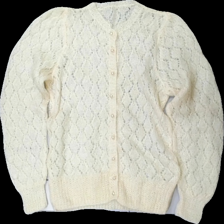
View: front
Type: Cardigan
Category: Ladies
Brand: Missing
Colors: Beige
Material: 100% wool
Pattern: Other
Cut: Regular
Season: All
Damage location: middle left
Price range: 100-150
Recommended usage: Reuse
Description: stickad kofta med knappar, stickat mönster med rutor
Comment: egengjord